Same Kind of Different as Me (film)

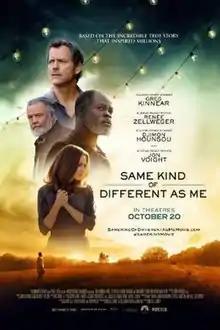
Theatrical release poster

Same Kind of Different as Me is a 2017 American Christian drama film directed by Michael Carney, in his feature directorial debut, and written by Ron Hall, Alexander Foard and Michael Carney. It is based on the 2006 book of the same name by Hall, Denver Moore and Lynn Vincent. The film stars Greg Kinnear, Renée Zellweger, Djimon Hounsou, Olivia Holt, Jon Voight, and Stephanie Leigh Schlund. The film was released on October 20, 2017, by Pure Flix Entertainment. The film received mixed reviews but still made $6.4 million in cinemas against a total budget of $6.5 million including marketing and advertising.